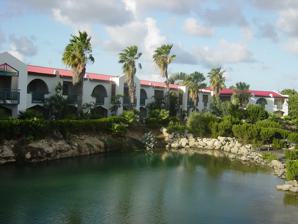
Building: Plaza Resort Bonaire
Country: Unknown
Year built: 1995
Diving resort in the southern Caribbean Island of Bonaire Plaza Beach Resort Bonaire Plaza Resort Bonaire Location within Bonaire General information Coordinates 12°8′15″N 68°16′32″W / 12.13750°N 68.27556°W / 12.13750; -68.27556 Owner Van der Valk Other information Number of rooms 126 Website www.plazaresortbonaire.com Plaza Beach Resort Bonaire is the largest diving resort in the southern Caribbean Island of Bonaire , located at 80 Julio A. Abraham Boulevard, south of Kralendijk , just north of Flamingo International Airport (about 0.5 miles (0.80 km) away). It is operated by the Van der Valk family of hoteliers and is also known as the Plaza Resort Van der Valk . American divers have reportedly voted it one of the top 10 dive resorts in the world. The resort, which claims to be five-star, although this is disputed by several independent publications, is situated on a peninsula , at the mouth of a man-made lagoon with turquoise blue waters. Plaza Beach Resort Bonaire Its beach measures 500 metres (1,600 ft) long and 50–100 metres (160–330 ft) deep and is a notable scuba diving location, known as Toucan Diving . Size In 2002, the hotel contained 174 rooms and apartments, 198 rooms were reported in 2006 and 200 rooms were reported in 2007. As of 2006, it was reported to contain nine two-storey buildings. In 2017 Plaza Beach Resort Bonaire has 126 rooms. They have junior and grand suites. The grand suites are completely renovated. Plaza Beach Resort Bonaire has the biggest hotel rooms of Bonaire. The hotel also contains a large freshwater swimming pool, a casino, a fitness centre and a water sports facility & three different conference rooms. A turquoise lagoon meanders its way through the resort. The main restaurant of the hotel is known as Tipsy Seagull this is a buffet restaurant with different theme nights every day of the week. ; For ordering drinks and small snacks you can go to the beach bar, known as Coconut Crash . Life at Bonair Plaza enlivens after sunset. Diving and snorkelling are the activities that are seen using four-cell flash lights, since the use of chemical lamps is banned in this Marine park. Marine species Marine species Holacanthus ciliaris seen during Scuba diving Deep water corals seen, at depths below wave action in the lagoon, grow in the limited light that penetrates into the sea. The species variety has been conjectured as Agaricia lamarcki and Agaricia grahamae . These are seen in the form of thin plates stacked one above the other but are fragile. Toucan Divers of the resort arrange a special diving near the Town Pier, which is a shallow dive site with colourful and varied  marine life. The nightlife witnessed, of the underwater sea, is full of coral formations and marine creatures. Tarpons , the large silvery fish gets its feed as, when the flash lights used by divers attract the smaller fish species which come out and become easy prey. Seaquarium Plaza Resort Bonaire The 10 feet (3.0 m) seaquarium built into the lagoon is the hub of training activities of the Dive and Sports Center of the resort. Boats are operated from the marina attached to the resort; the marina is planned in such a way that it does not disturb the marine environment near the lagoon. See also Divi Flamingo Beach Resort & Casino Gallery Courtyard of the Resort Bridge on the way to scuba diving shop near Plaza Resort Bonaire Scuba diving master with eel References